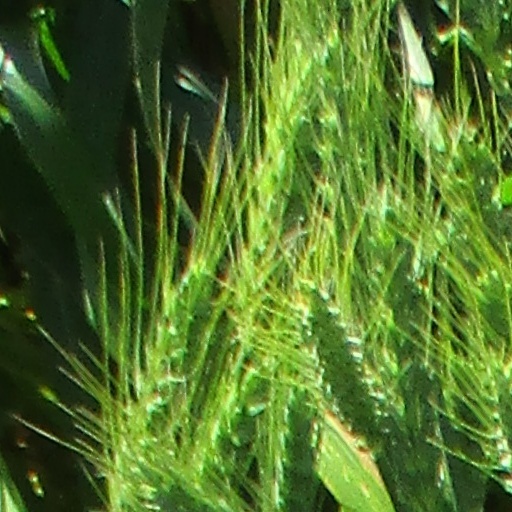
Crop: wheat